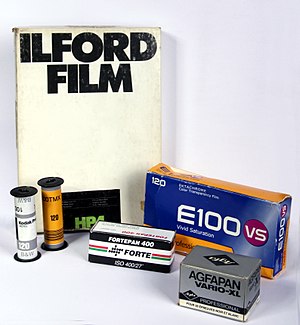
Fotografisk film
Forskellige filmtyper
Fotografisk film består af et tyndt plastmateriale kaldet basen. Oprindeligt bestod basen af celluloid, men pga. celluloids høje brændbarhed og ustabilitet, anvendes i dag oftest polyester eller celluloseacetat som base. Filmen er belagt med en emulsion bestående af lysfølsomme krystaller af sølvhalogenider opslæmmet i gelatine. Når filmen eksponeres for lys, dannes et latent billede, som kan frembringes kemisk. I fremkaldelsen ændres de belyste sølvsalte til metalisk sølv; ubelyste sølvsalte vil ikke ændres, og bliver fjernet ved en process kaldet fiksering. Hos farvefilm bliver det metaliske sølv udskiftet med farve, svarende til hvilket farvelag sølvet lå i.